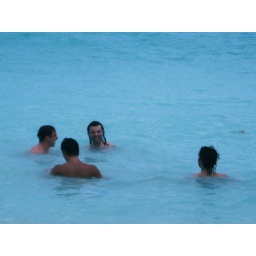
the boys in the water